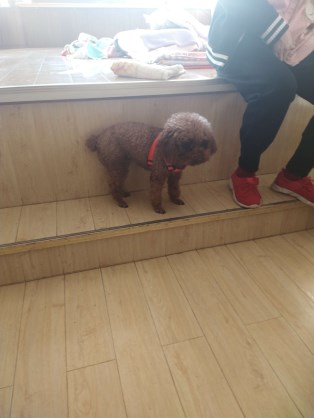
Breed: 2925-n000114-toy_poodle